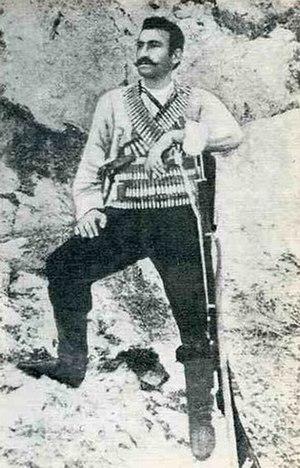
Kevork Ghazarian, né en 1870 et mort le 27 mai 1907, connu comme Kevork Chavush ou Georges Chaush, est un fedaï arménien.
Les fédaïs, également appelés unités irrégulières arméniennes ou milice arménienne, sont des civils arméniens qui ont volontairement quitté leurs familles pour former des unités d'auto-défense et des bandes armées en réaction aux massacres de masse et aux pillages de villages à l'encontre de la population arménienne par des criminels, des forces tribales kurdes et des gardes hamidiennes pendant le règne d'Abdülhamid II à la fin du XIXᵉ siècle et au début du XXᵉ siècle, connu sous le nom de massacres hamidiens. Leur objectif final est d'obtenir l'autonomie ou l'indépendance en fonction de leur idéologie et du degré d'oppression infligé aux Arméniens.